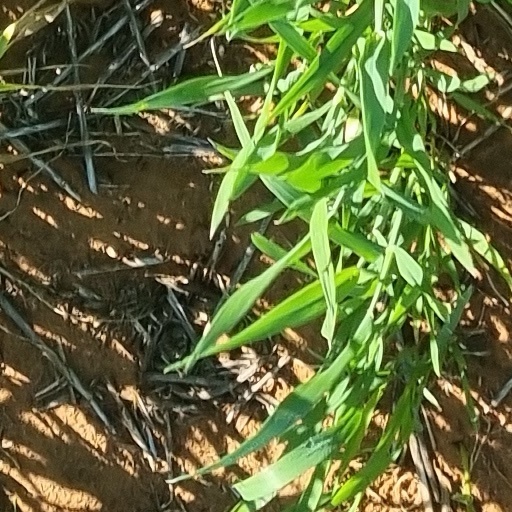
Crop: wheat